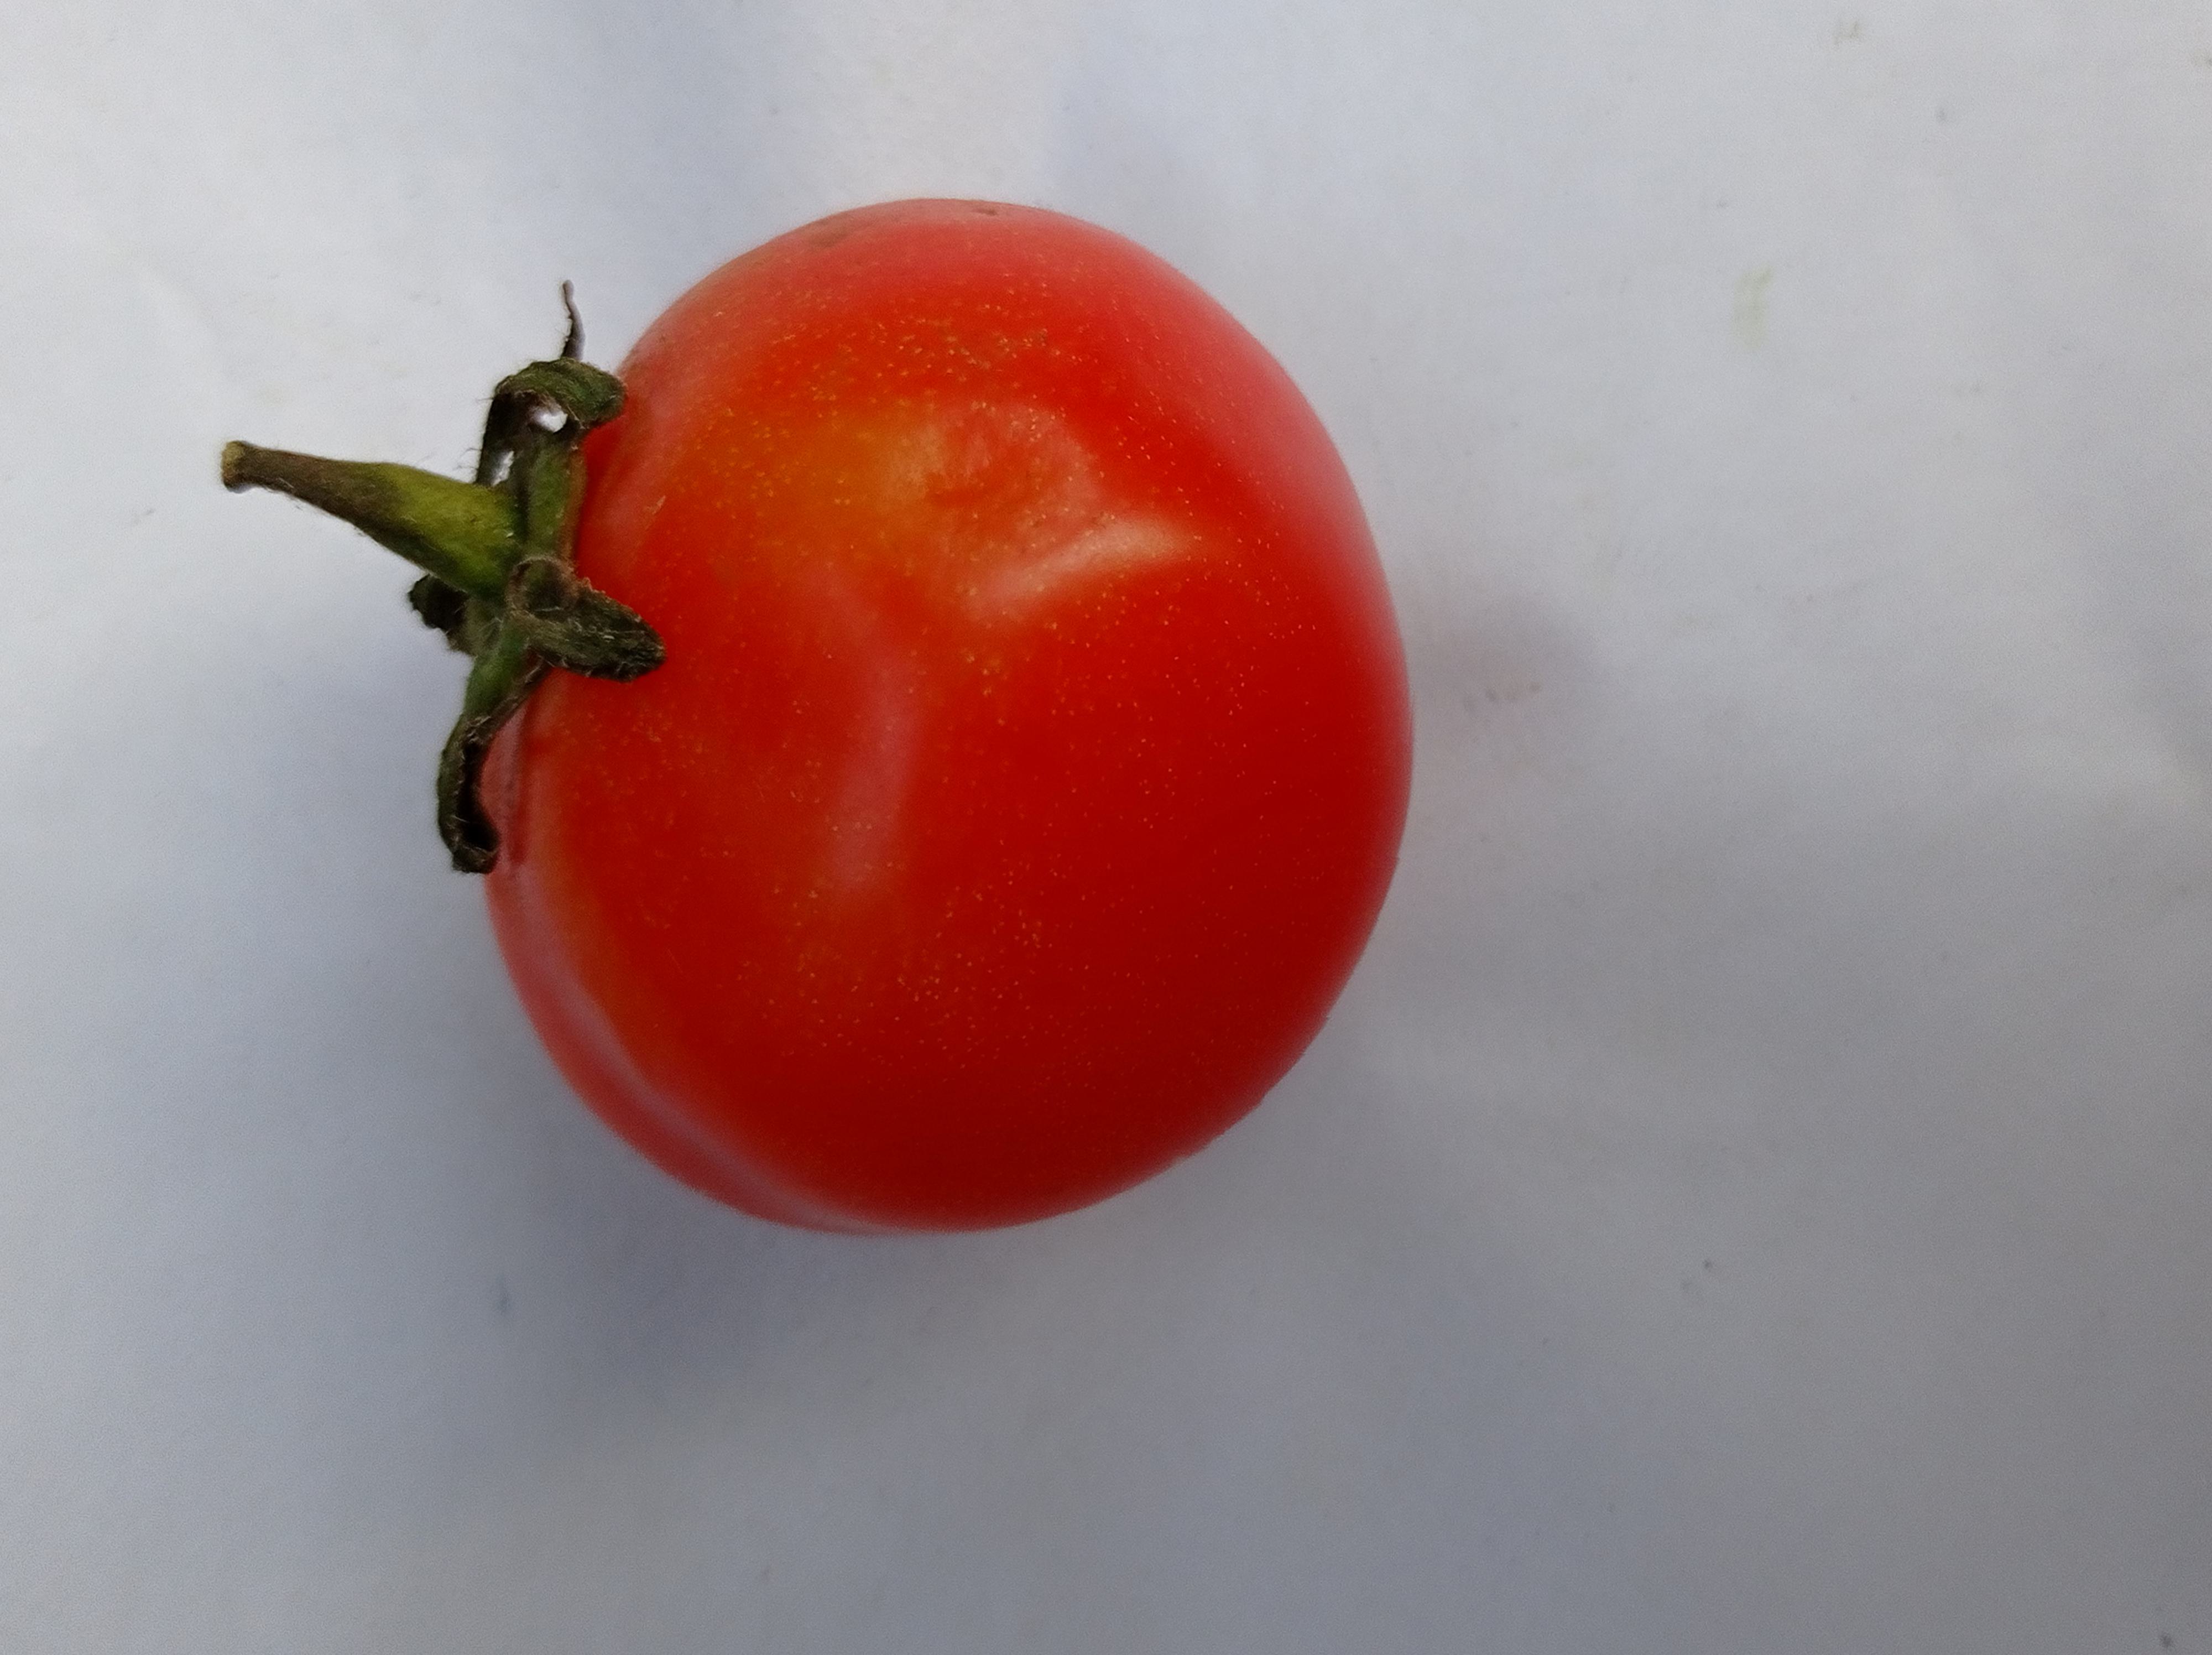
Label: Fresh